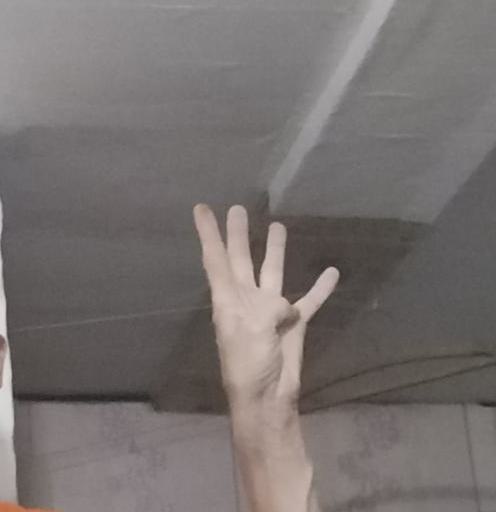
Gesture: four